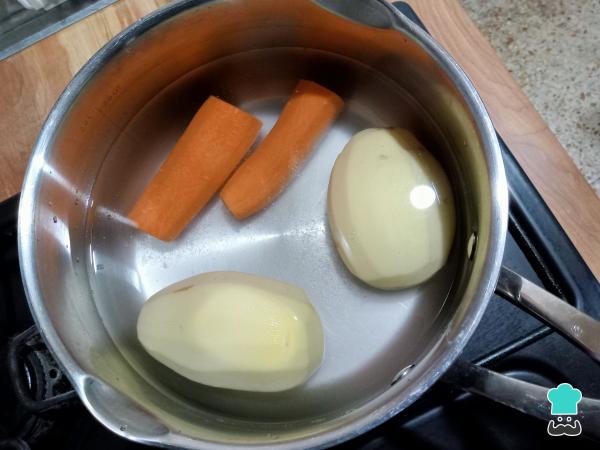
Para comenzar hierve la papa y la zanahoria previamente peladas, en una cacerola con agua y un poco de sal. A la zanahoria le tomará unos 10 minutos estar lista y a la papa unos 20 minutos aproximadamente.Truco: cuando puedas pincharlas fácilmente con un tenedor, retira del fuego y permite que se enfríen fuera del agua.